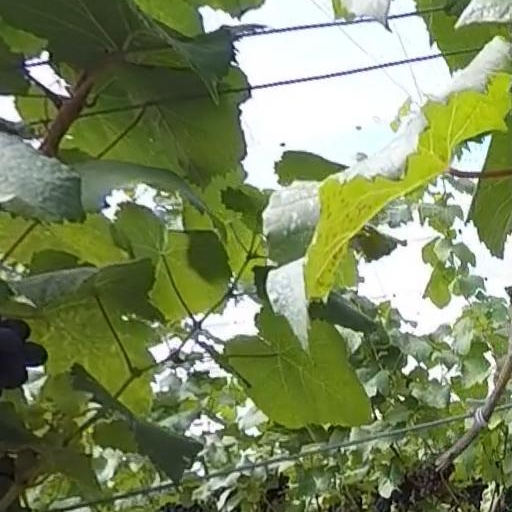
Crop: grape